Arlington Memorial Amphitheater

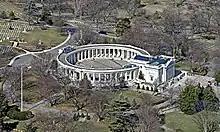
Arlington Memorial Amphitheater and Tomb of the Unknown Soldier

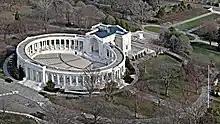
Arlington Memorial Amphitheater and Tomb of the Unknown Soldier

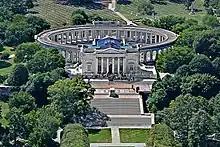
Arlington Memorial Amphitheater and Tomb of the Unknown Soldier

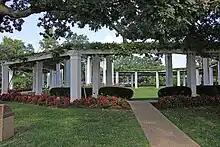
The Old Amphitheater (now named Tanner Amphitheater), whose small size, rustic nature, and connection to the Civil War prompted construction of Memorial Amphitheater.

Arlington National Cemetery was established in 1864. Due to the growing importance of the cemetery as well as the much larger crowds attending Memorial Day observances, Brigadier General Montgomery C. Meigs (who was Quartermaster General of the United States Army) decided a formal meeting space at the cemetery was needed. A grove of close-growing trees just southwest of Arlington House Grove was cut down and a wooden amphitheater (today known as the Tanner Amphitheater) constructed in 1873.